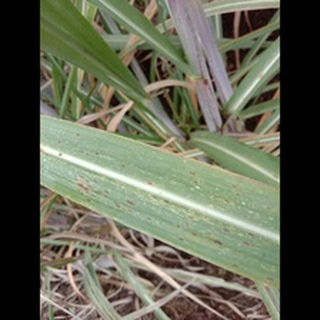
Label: sugarcane_rust